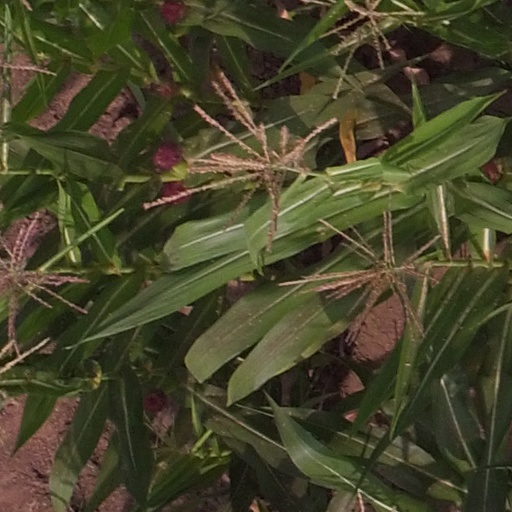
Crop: maize; corn